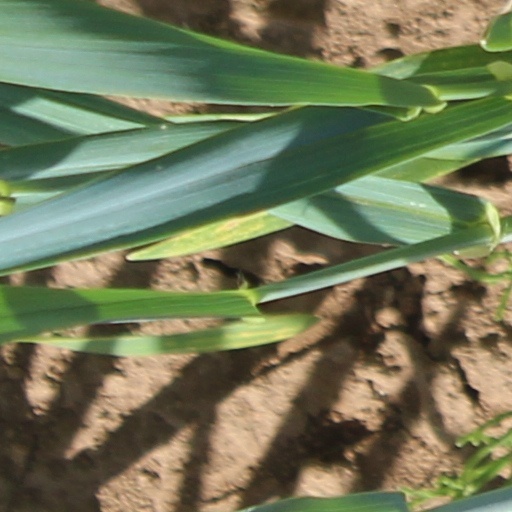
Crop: wheat